Great Reset

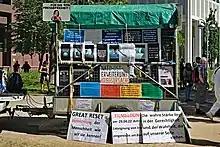
Placards protesting about COVID-19 responses and the "Great Reset", in Frankfurt, Germany, in 2022

In 2019, WEF conducted a simulated Global pandemic called "Event 201" where world leaders discussed what actions would be taken if such a situation were to occur. Such theories include claims that the COVID-19 pandemic was created by a secret group in order to seize control of the global economy, that lockdown restrictions were deliberately designed to induce economic meltdown, or that a global elite was attempting to abolish private property while using COVID-19 to enslave humanity with vaccines.